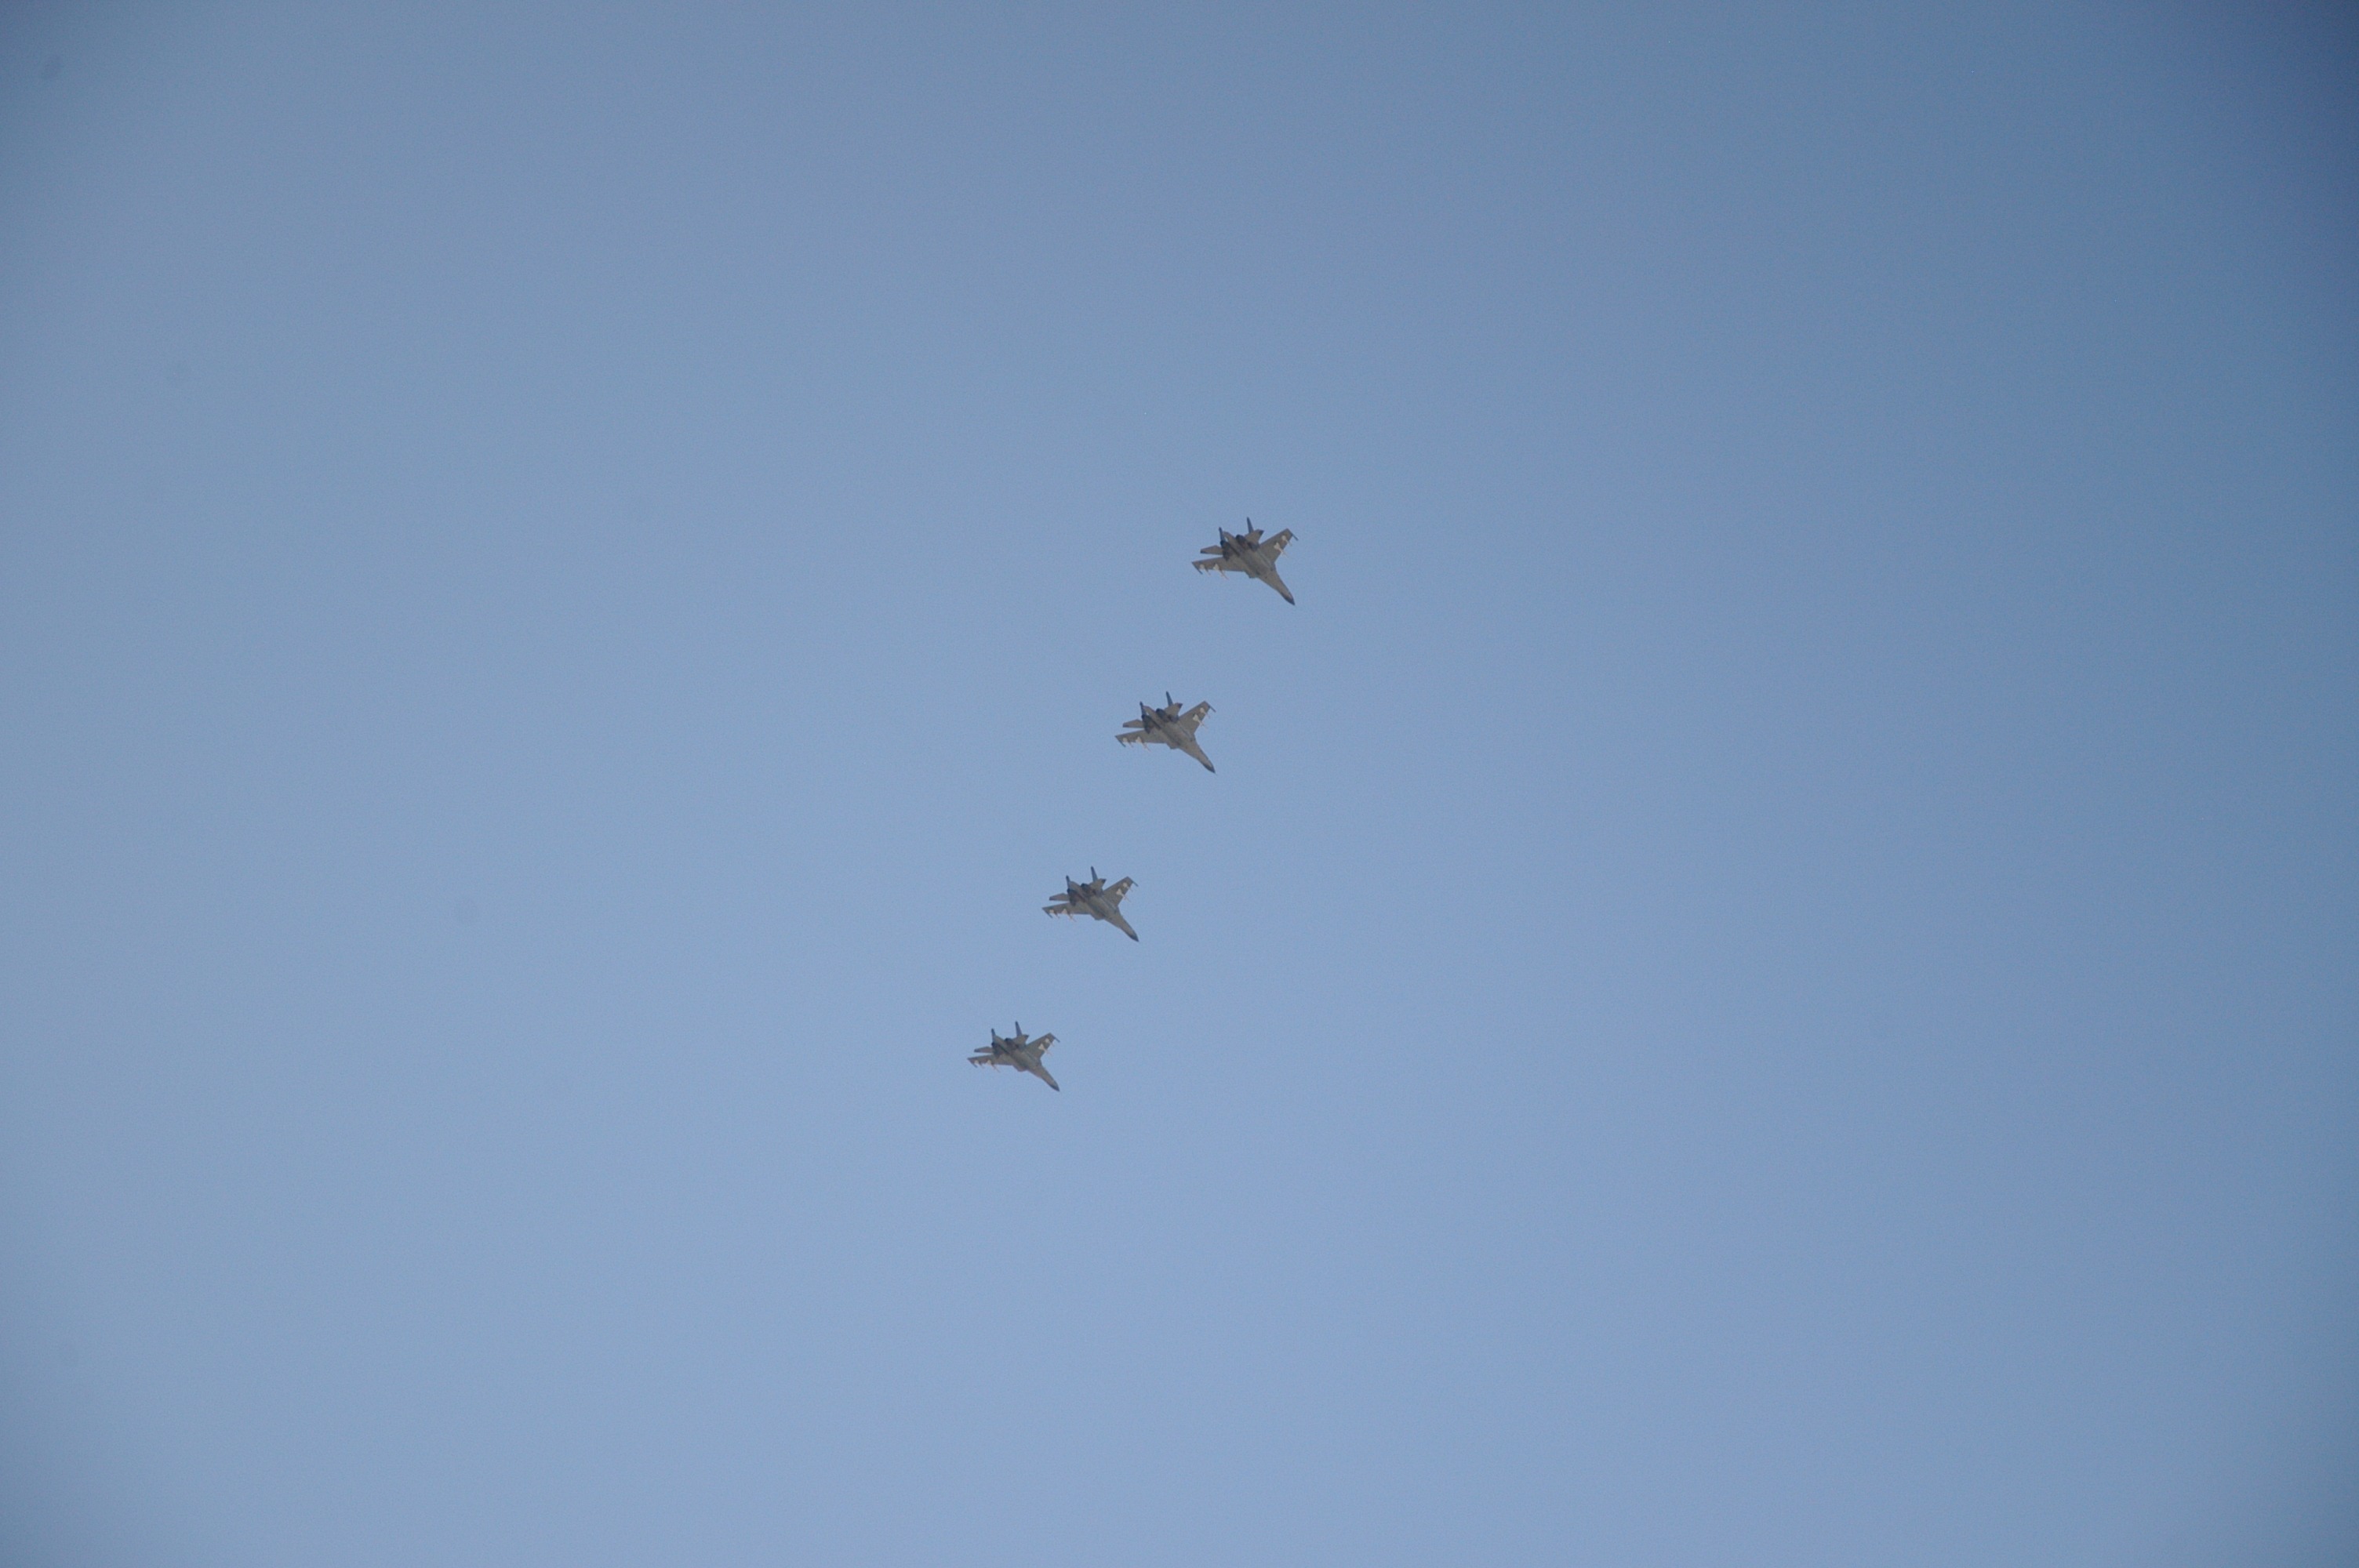
wing, sky, flying, airplane, aircraft, military, airforce, formation, aviation, flight, speed, airshow, fighter, force, jets, combat, aerospace, air show, air force, aerobatics, atmosphere of earth, synchronized